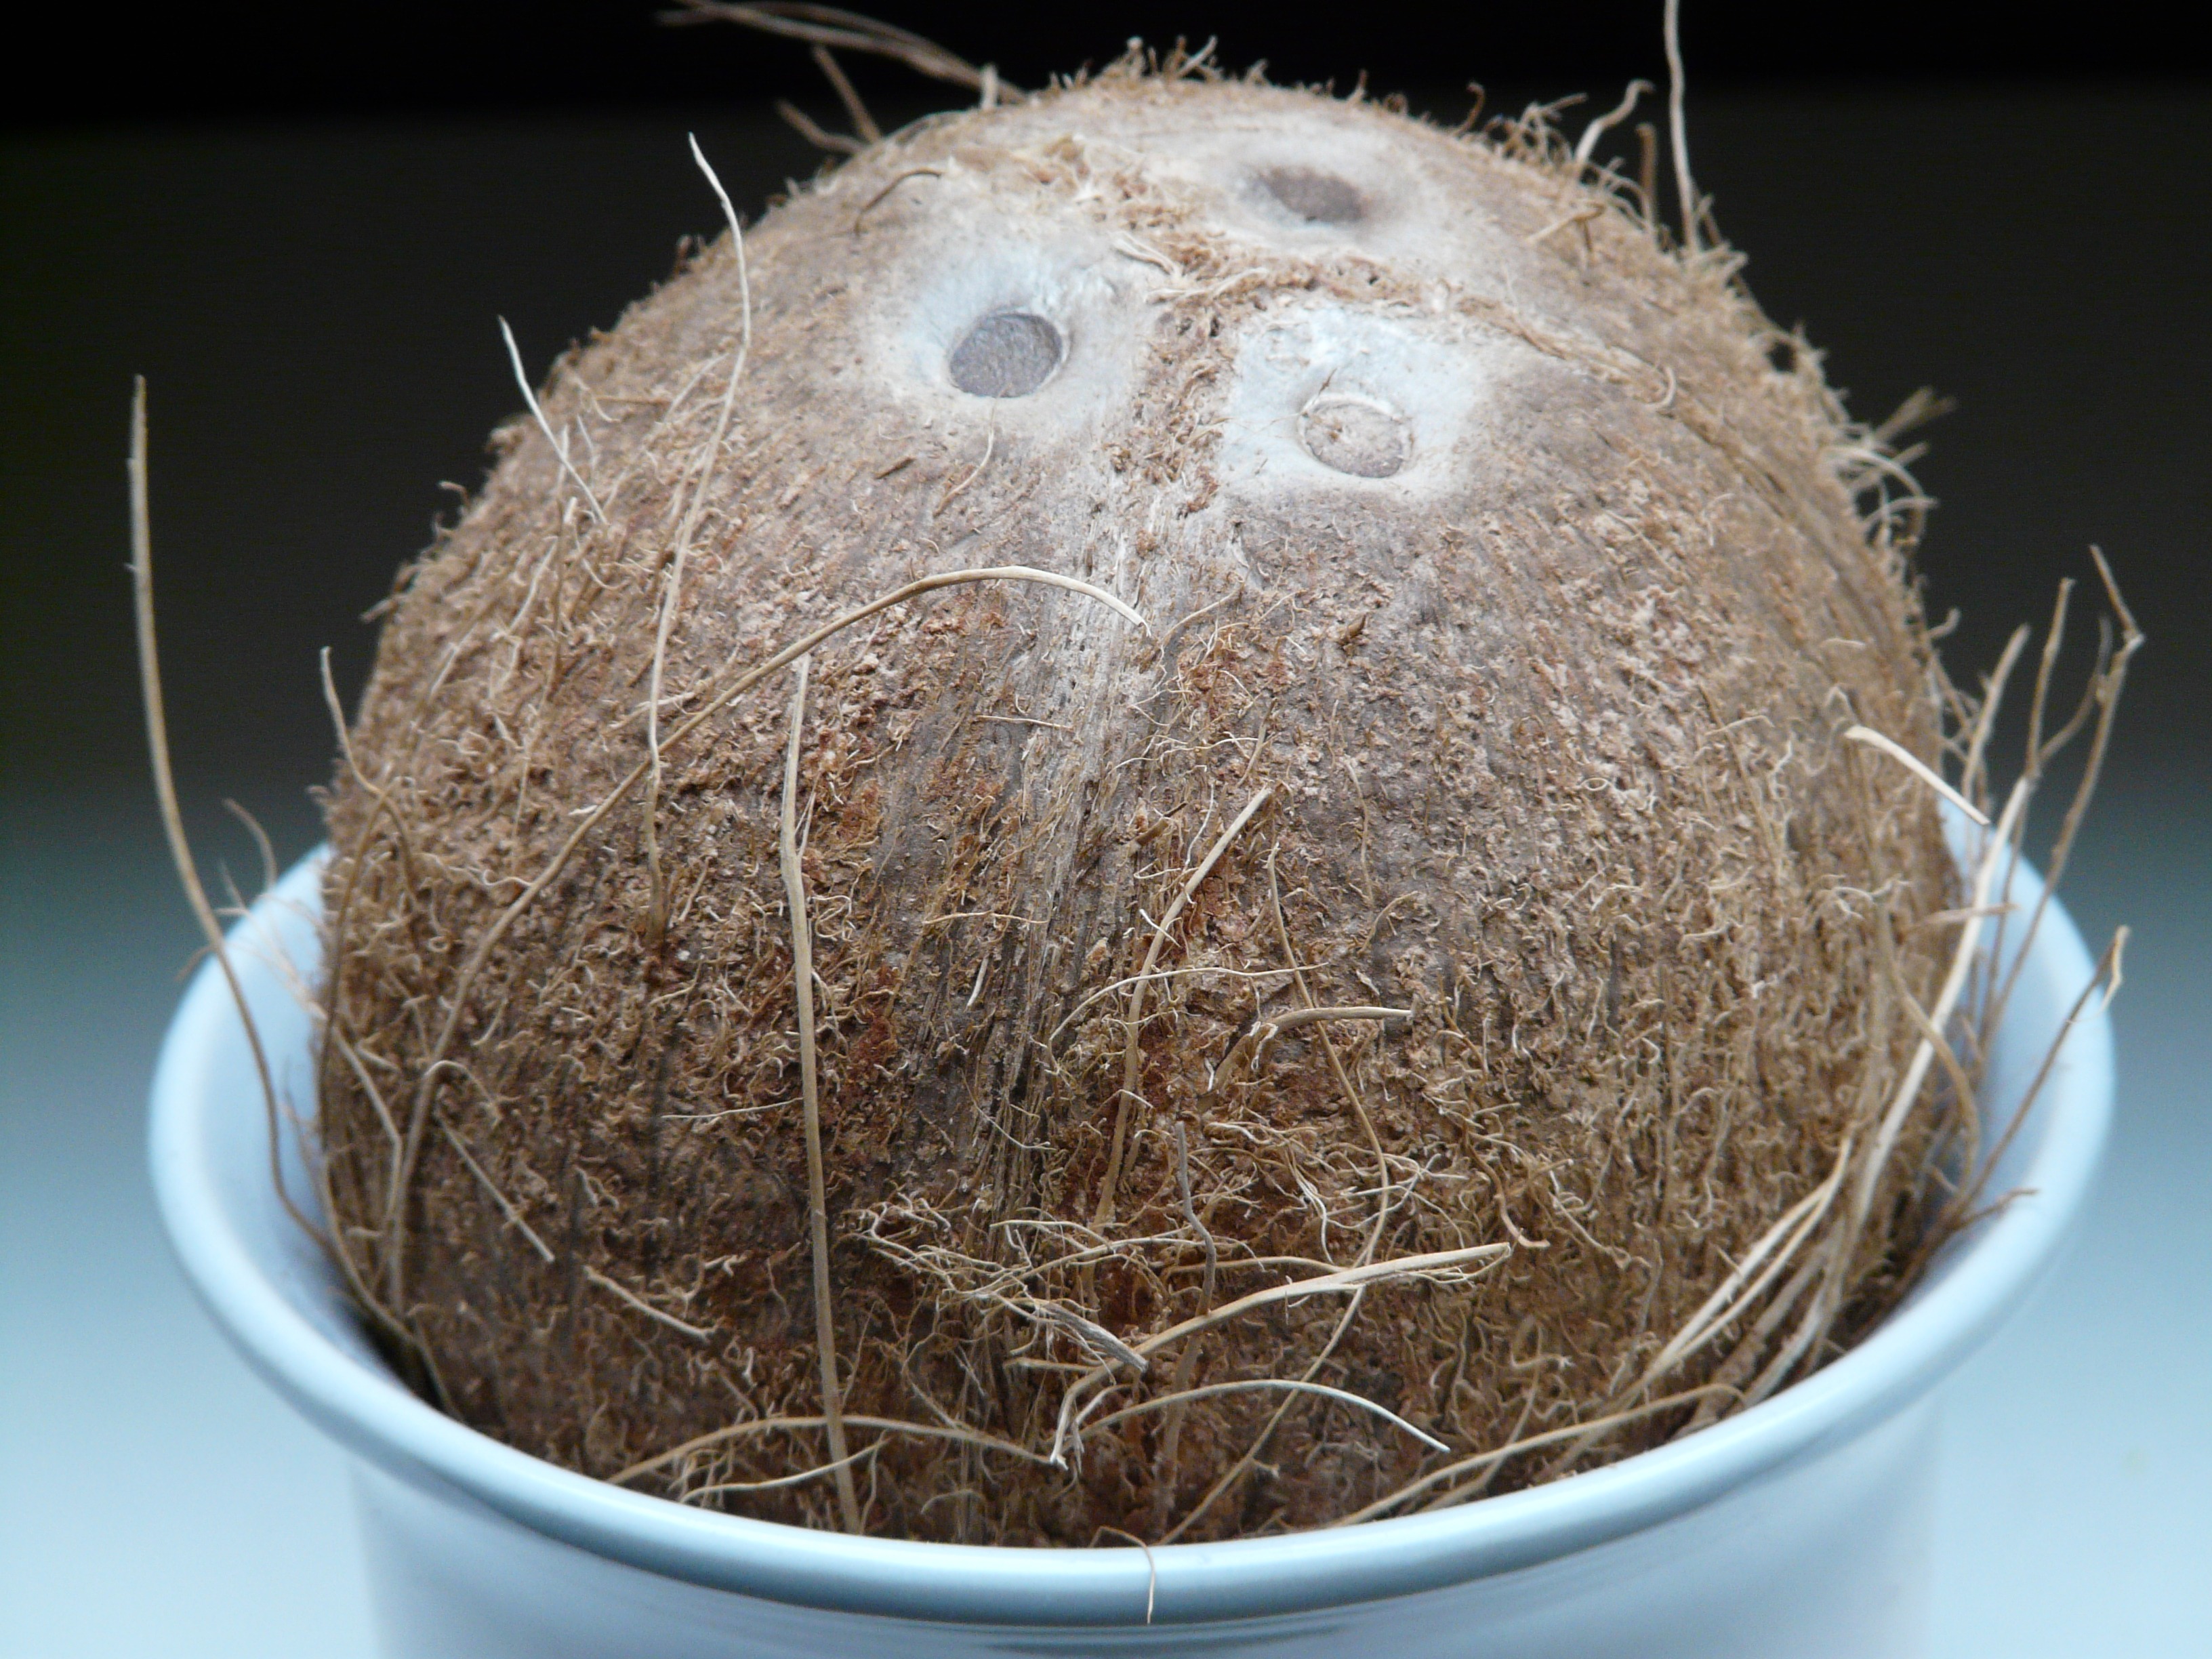
bird, sweet, food, mediterranean, palm, agriculture, eat, delicious, egg, twig, close up, coconut, bird nest, exotic, nest, coconuts, drupe, stone bowl, grass family, coconut shell, coconut fibres, germ holes